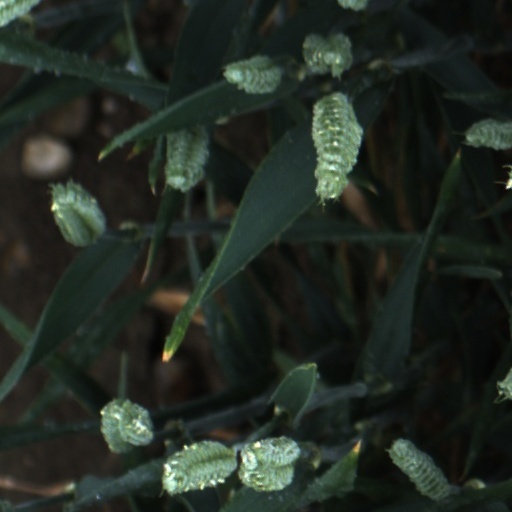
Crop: wheat